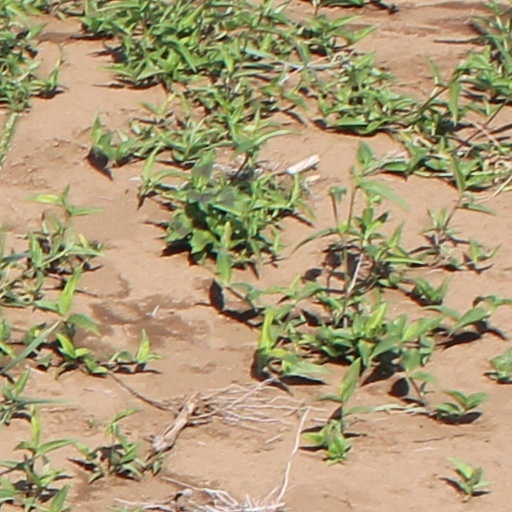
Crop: wheat